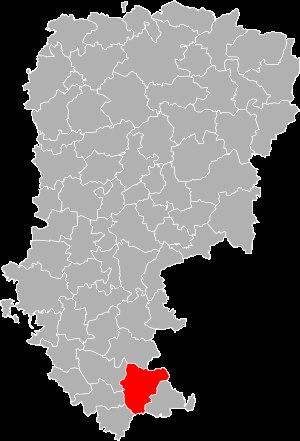
Le canton de Condé-en-Brie est une ancienne division administrative française située dans le département de l'Aisne et la région Picardie.